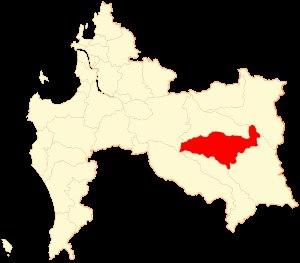
Santa Barbara est une ville et une commune du Chili faisant partie de la province de Biobío, elle-même rattachée à la région du Biobío. En 2012, la population de la commune s'élevait à 13 481 habitants. La superficie de la commune est de 1 255 km².